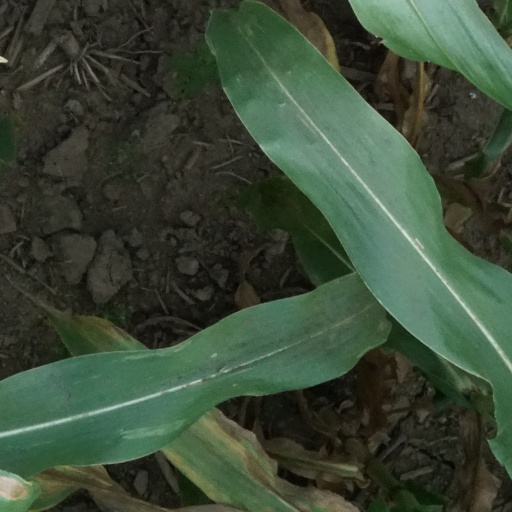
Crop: maize; corn